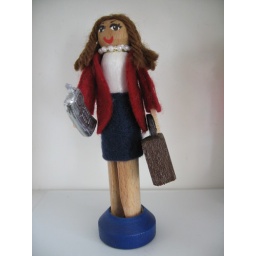
Available in male or female